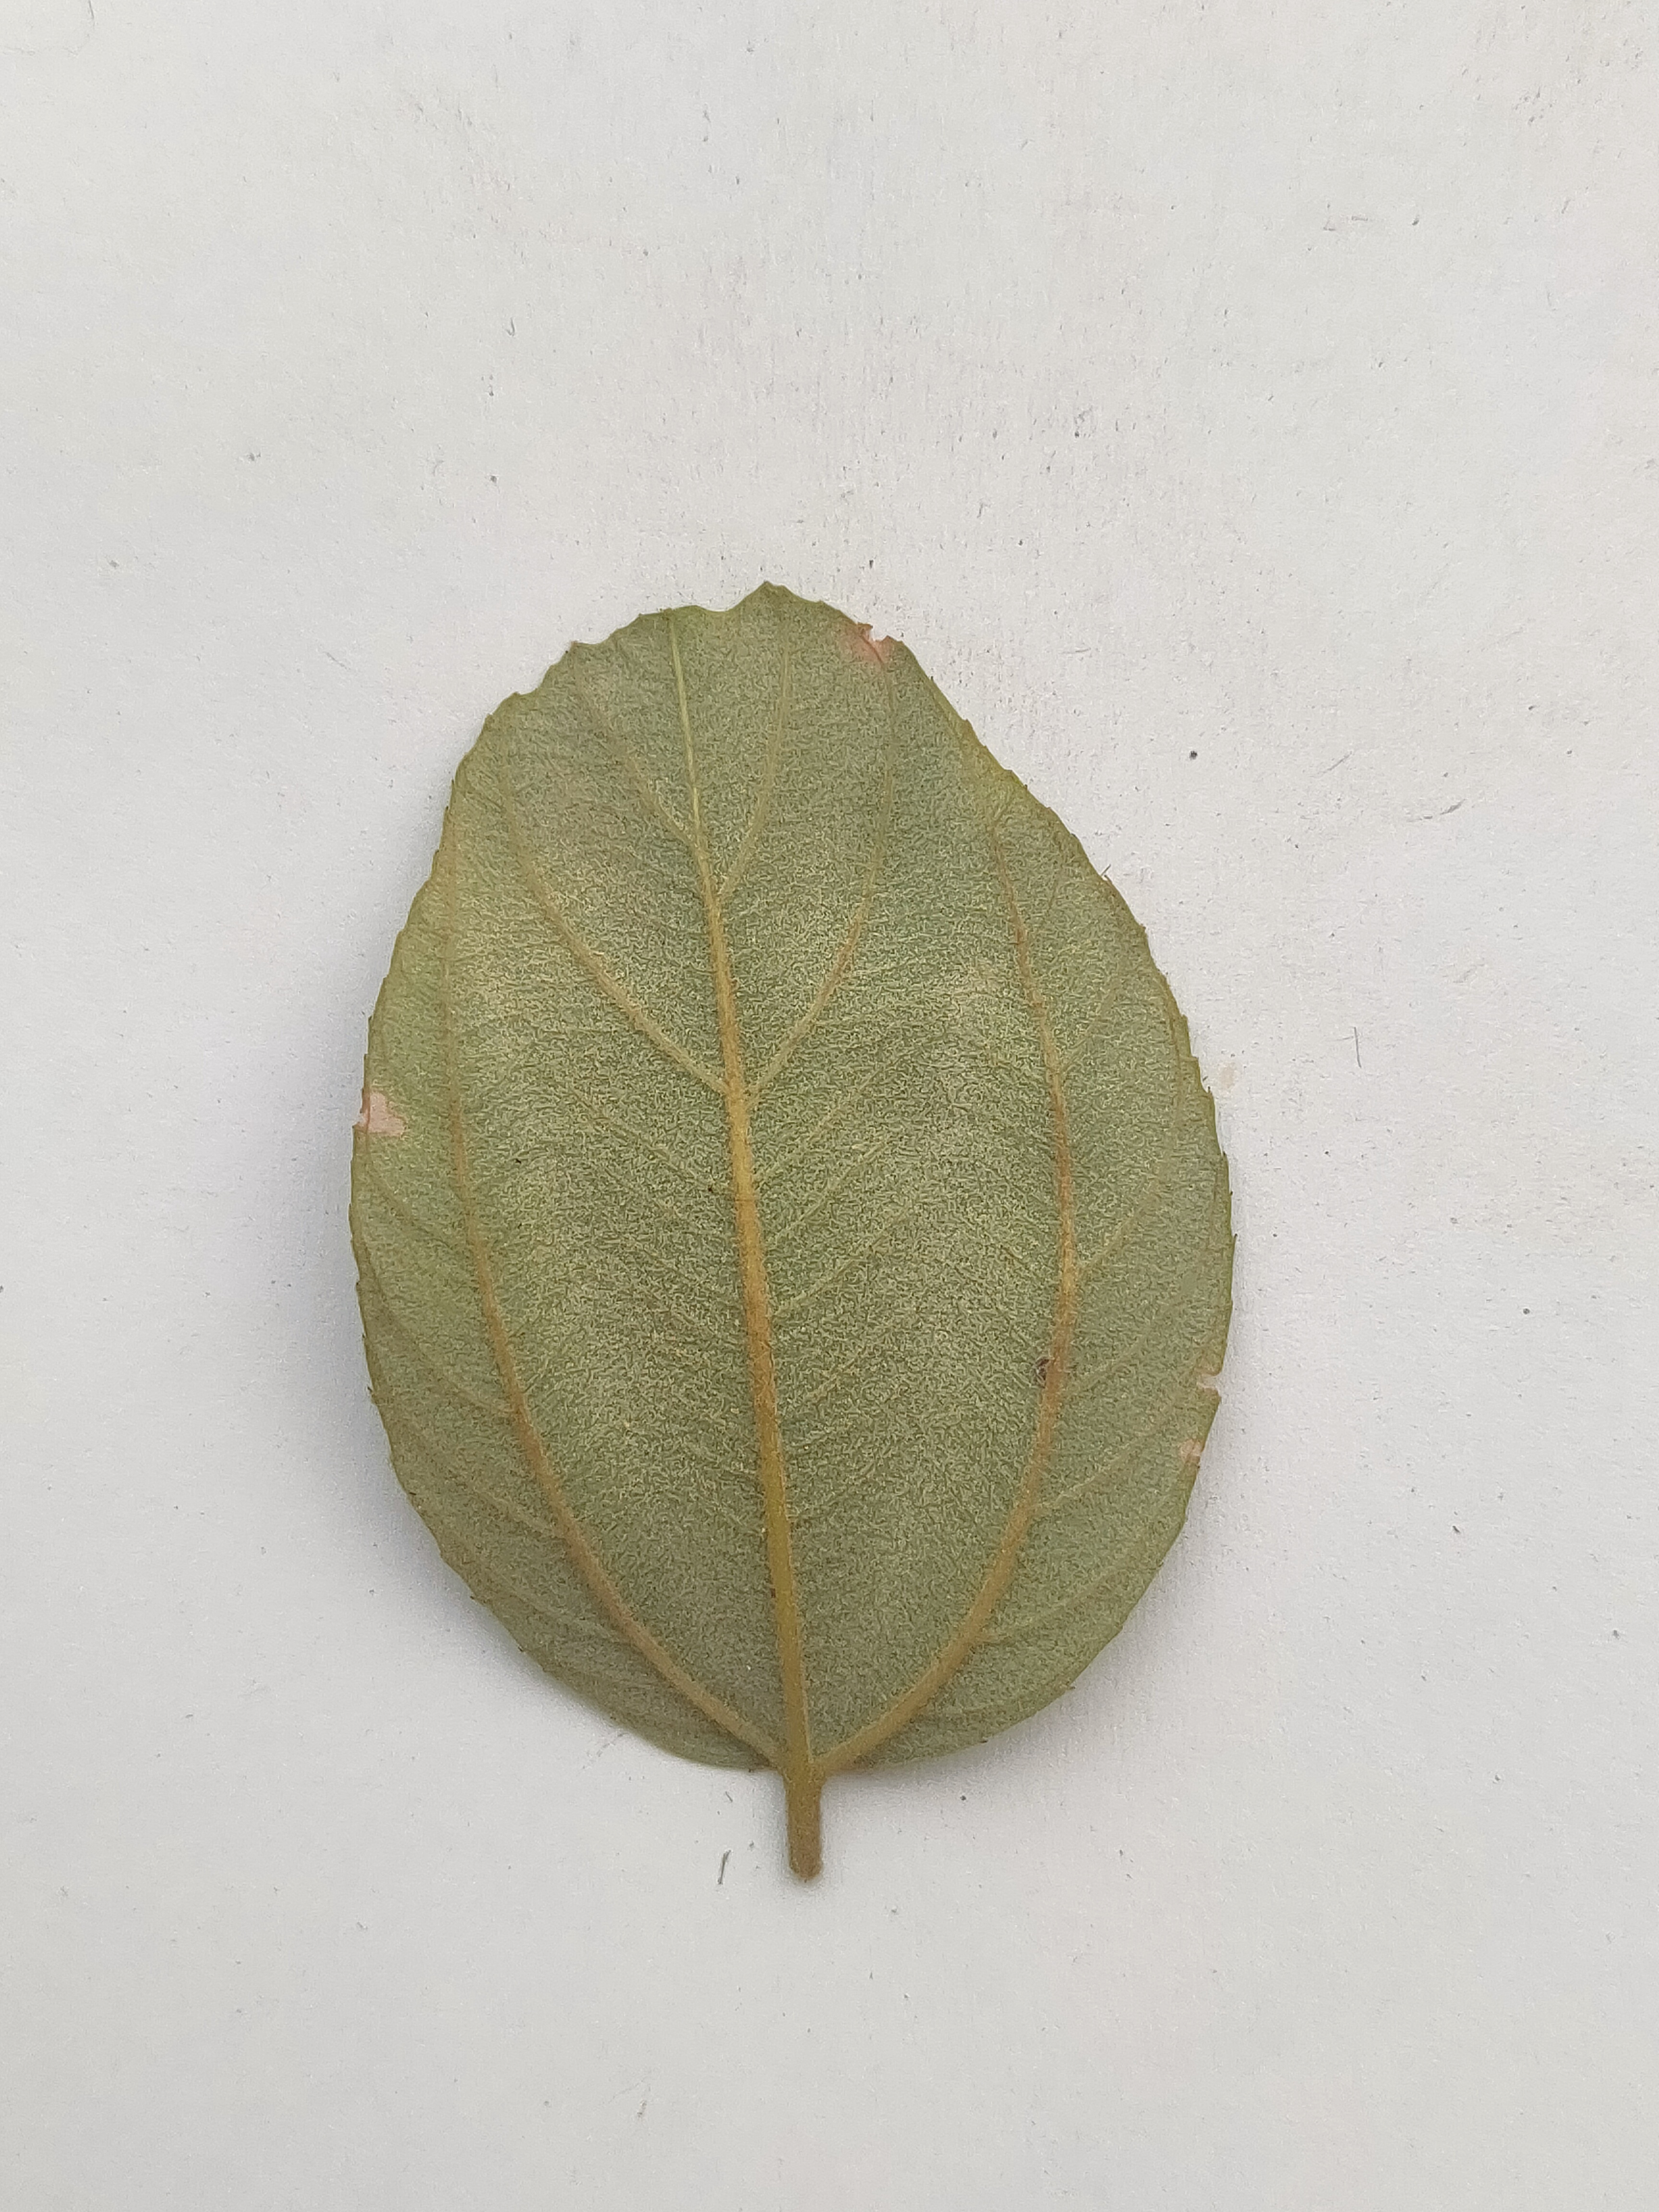
Leaf variety: Plum